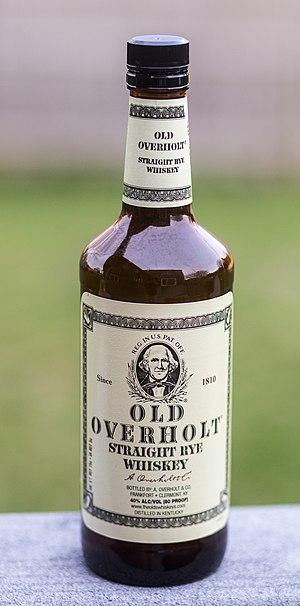
Le rye whisky, littéralement whisky de seigle, peut désigner le whisky de seigle américain, ou le whisky canadien, qu'il soit fait avec du seigle ou non.